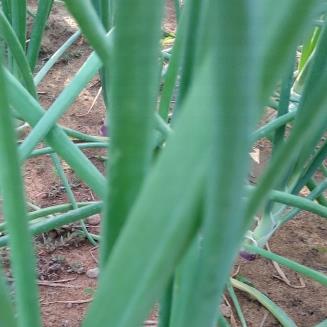
Crop: Onion
Condition: healthy-leaf